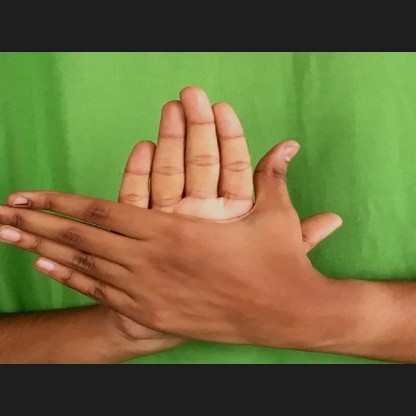
Mudra: Chakra